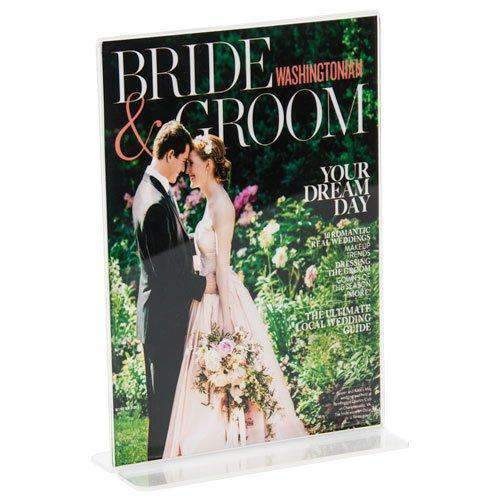
LHC-57E: 5w x 7h Clear Bottom Load Table Tent
Bottom Load Viewable Area: 5'w x 7'h Overall Dimensions: 5'w x 7'h x 2 7/8'd No Assembly Required Material: ClearStyrene Material Thickness: .080'
Brand: Clear-Ad
Category: Business & Industrial > Advertising & Marketing > Trade Show Displays > Tabletop Displays